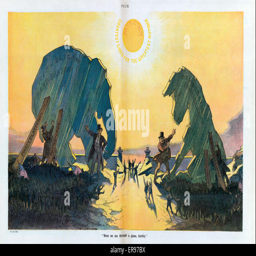
now we see through a glass , darkly .